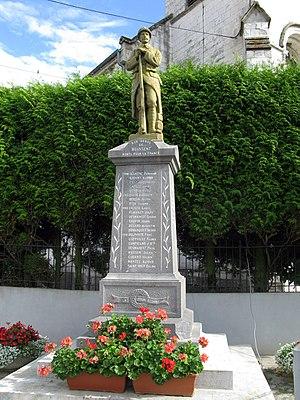
Beussent Monument aux Morts
Beussent est une commune française située dans le département du Pas-de-Calais en région Hauts-de-France.